United Nations Security Council Resolution 740

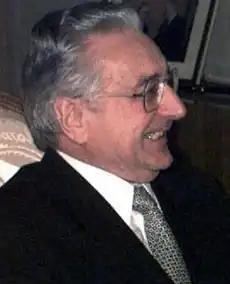
Franjo Tuđman

United Nations Security Council resolution 740, adopted unanimously on 7 February 1992, after reaffirming resolutions 713 (1991), 721 (1991), 724 (1991) and 727 (1992) and considering a report by the Secretary-General Boutros Boutros-Ghali, the Council approved plans for a peacekeeping mission in the Socialist Federal Republic of Yugoslavia.